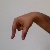
The image shows a hand gesture representing the letter 'Q' in Indian Sign Language.